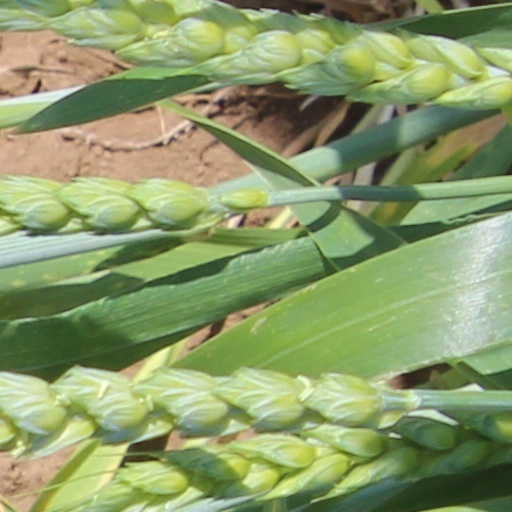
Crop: wheat